Nitham Oru Vaanam

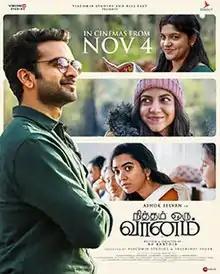
Poster

Nitham Oru Vaanam is a 2022 Indian Tamil-language film written and directed by Ra. Karthik in his directorial debut. The film stars Ashok Selvan in a triple role alongside Ritu Varma, Aparna Balamurali and Shivathmika Rajashekar in the principal roles. Gopi Sundar composed the film's music and cinematography was performed by Vidhu Ayyanna. The film was announced in January 2017, but went through a change of cast, and was relaunched in June 2021. It was subsequently released on 4 November 2022.